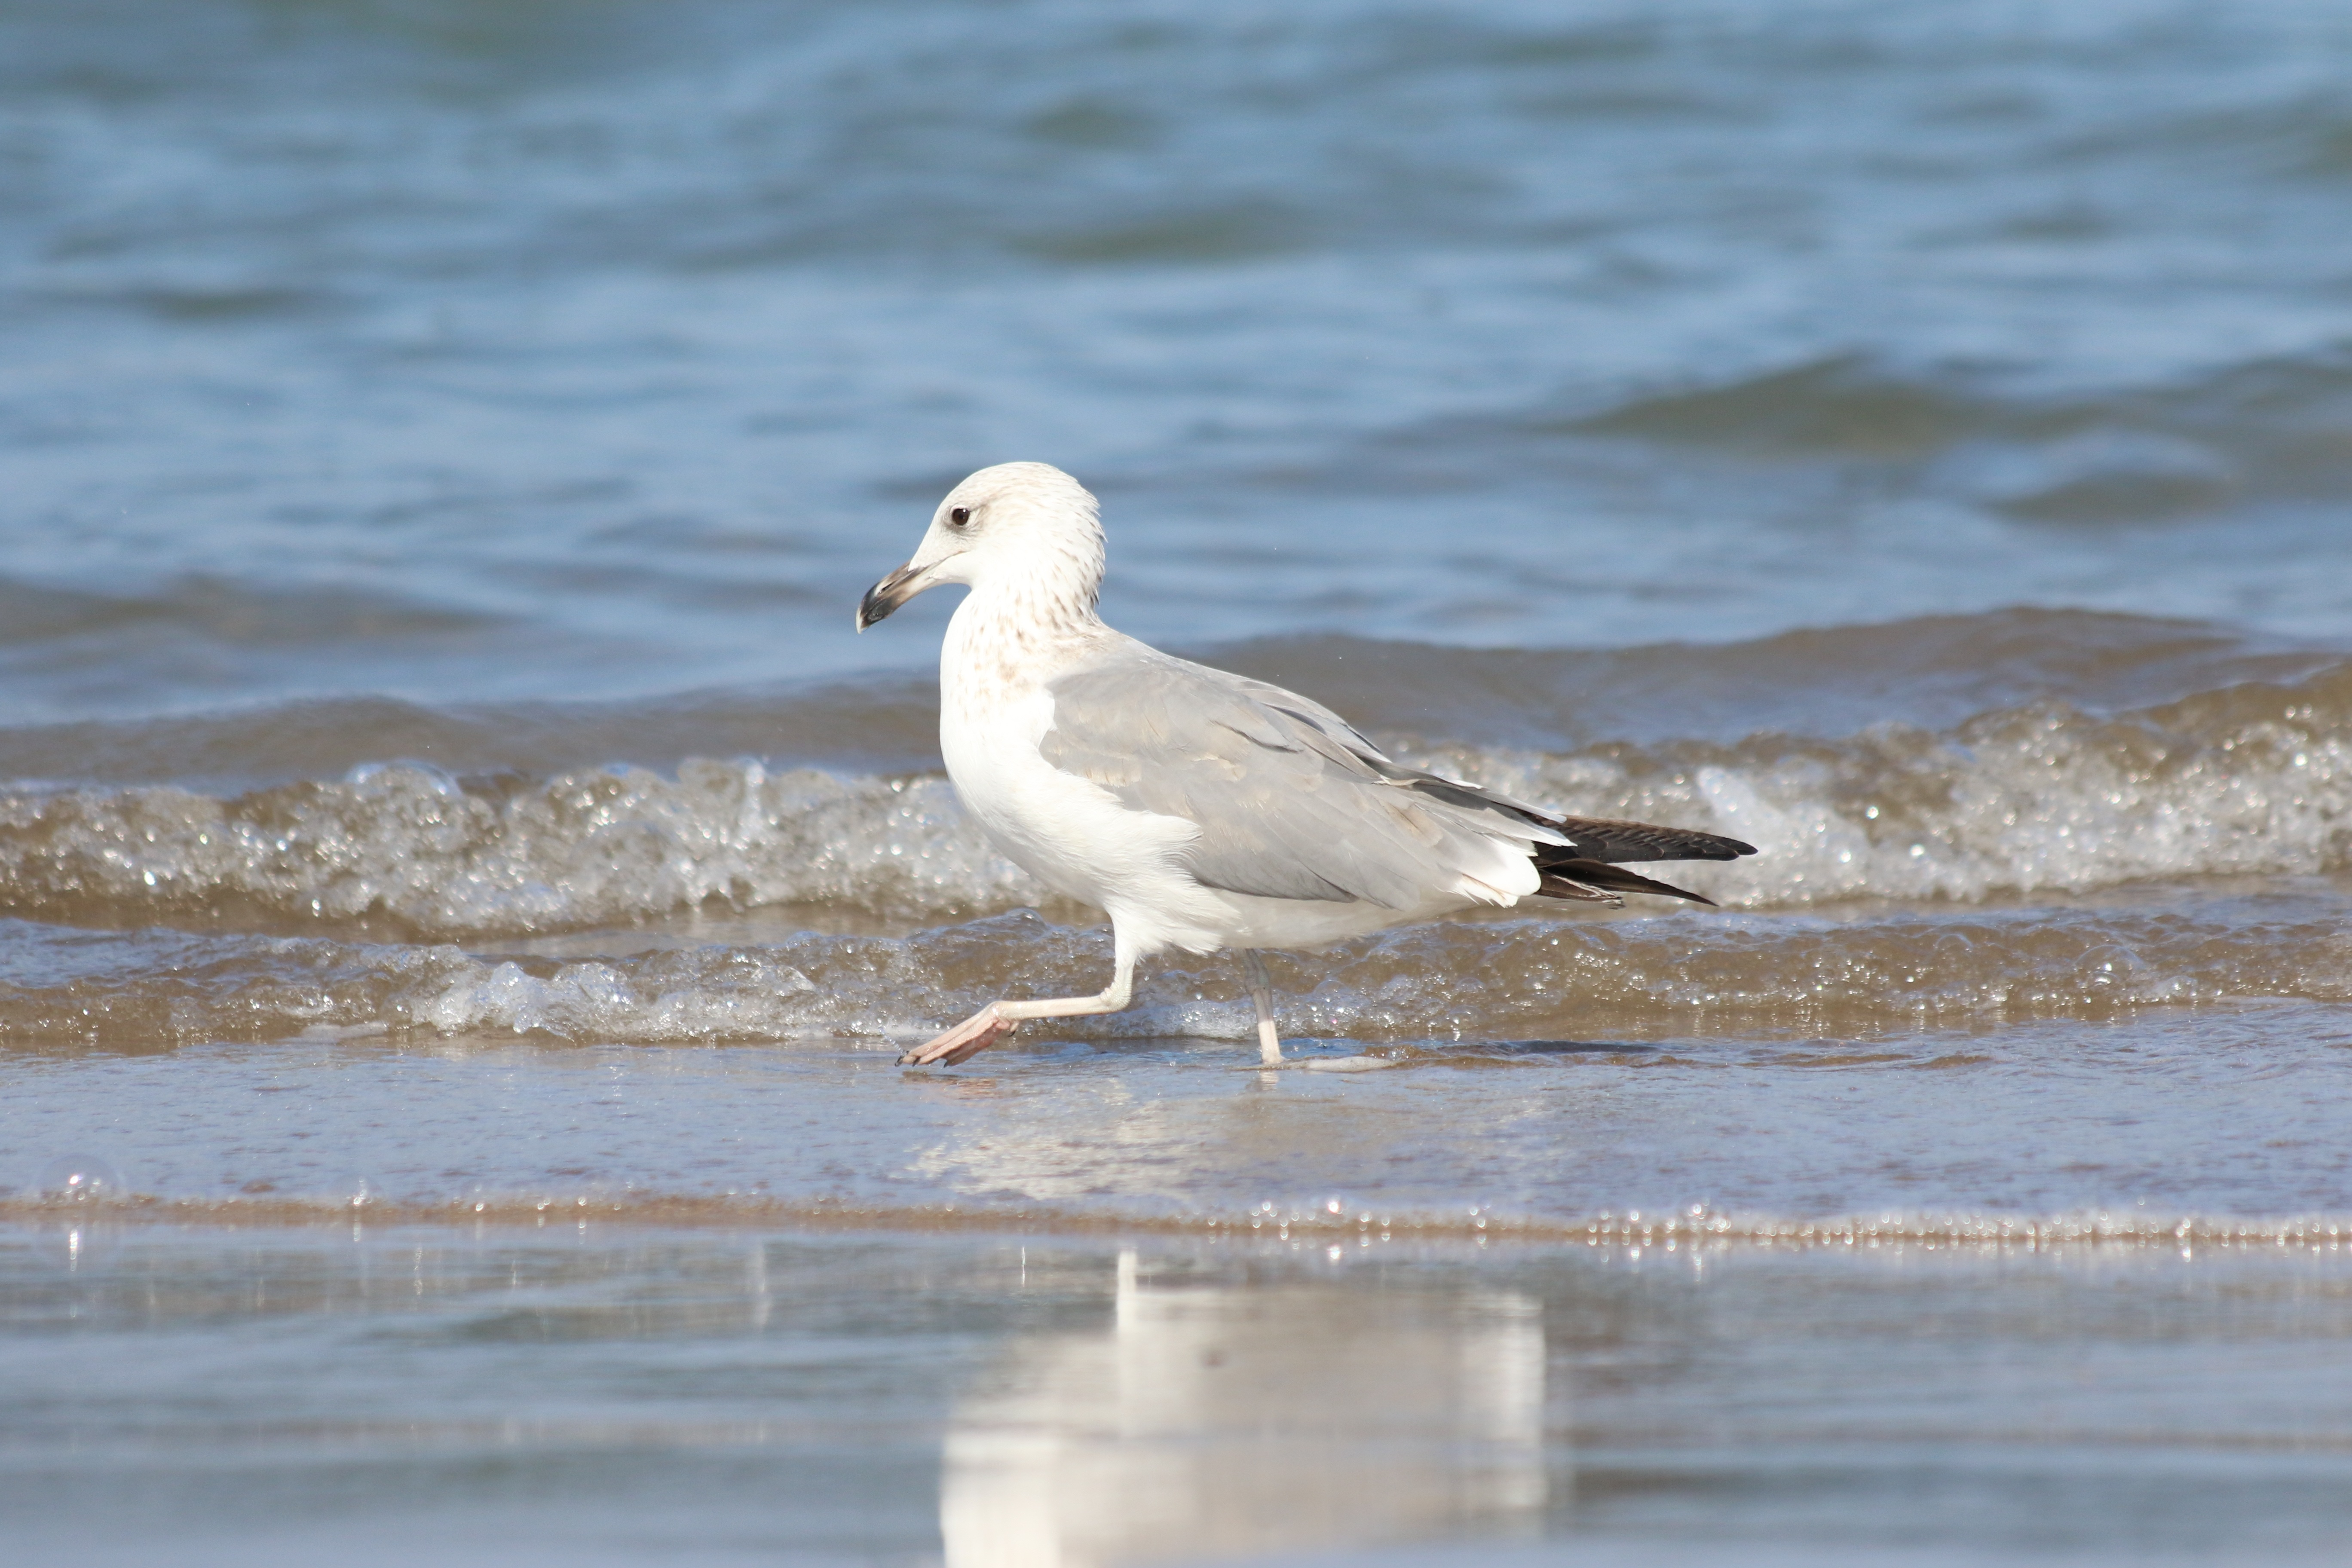
beach, sea, coast, water, nature, sand, bird, sky, sun, shore, wave, animal, seabird, flying, summer, travel, wildlife, environment, gull, beak, natural, blue, season, fauna, vertebrate, albatross, shorebird, charadriiformes, european herring gull, great black backed gull